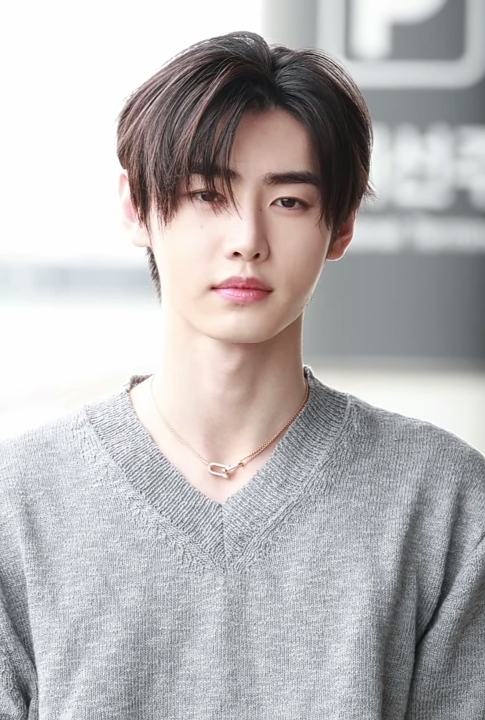
พัก ซ็อง-ฮุน

| name = พัค ซองฮุน
| image = 240408 Park Sung-hoon (2).jpg
| image_caption = ซองฮุนในเดือนเมษายน 2024
| native_name = 박성훈
| native_name_lang = ko
| birth_place = โซล เกาหลีใต้
| years_active = 2010–ปัจจุบัน
| module = Infobox musical artist
| embed = yes
| genre = เคป็อป
| instrument = เสียงร้อง
| years_active = 2020–ปัจจุบัน
| label = Belift Lab|Belift
| current_member_of = เอนไฮเพน
| module2 = Infobox figure skater
| embed = yes
| country = South Korea
| formercoach = ชี ฮยอนจองรยู นัมฮุนชิน เฮอาซุกฮัน ซุงมี
| formerchoreographer = สก็อตต์ บราวน์Shin Yea-ji (figure skater born 1988)|ชิน ยี-จิดรูว์ มีกินส์อากิโกะ ซูซุกิKenji Miyamoto (figure skater)|เคนจิ มิยาโมโตะเทซึคาสุ นากาชิมะ
| formertraininglocations = Korea National Training Center|Taereung, เกาหลีใต้
| beganskating = 2010
| retired = 2020
| combined total = 163.76
| combined date = 2018 CS Asian Figure Skating Trophy|2018 CS Asian Open Trophy
| SP score = 58.62
| SP date = 2018 CS Asian Figure Skating Trophy|2018 CS Asian Open Trophy
| FS score = 105.14
| FS date = 2018 CS Asian Figure Skating Trophy|2018 CS Asian Open Trophy
| module3 = Infobox Korean name
| child = yes
| hanja = !
| mr = Pak Sŏnghun
| rr = Bak Seonghun
พัค ซองฮุน (; เกิด 8 ธันวาคม ค.ศ. 2002) เป็นนักร้องชาวเกาหลีใต้ อดีตพรีเซนเตอร์และนักสเกตลีลา ปัจจุบันเป็นสมาชิกของเอนไฮเพน ซองฮุนเป็นผู้ชนะเลิศเหรียญเงินรุ่นจูเนียร์ปี 2016, 2017 และเป็นผู้ชนะเลิศเหรียญทองเอเชียนักสเกตลีลาประจำปี 2015 และเป็นผู้ชนะเลิศเหรียญทอง Lombardia Trophy ประจำปี 2015 ซองฮุนยังได้รับรางวัลเหรียญเงินในการแข่งขันมือใหม่ปี 2013 และในการแข่งขันจูเนียร์ปี 2014 ของSouth Korean Figure Skating Championships|การแข่งขันสเกตลีลาเกาหลีใต้
== ผลงานการเพลง ==
== ผลงานการแสดง ==
=== เว็บซีรีส์ ===
| class="wikitable plainrowheaders"
|+
! scope="col" | ปี
! scope="col" | เรื่อง
! scope="col" | บทบาท
! scope="col" | หมายเหตุ
! scope="col" class="unsortable" |
|-
! scope="row" | 2022
| "Mimicus"
| ตัวเอง
| คามีโอ
|
|-
|
== อ้างอิง ==
Reflist|refs=
== แหล่งข้อมูลอื่น ==
*
*
หมวดหมู่:บุคคลที่เกิดในปี พ.ศ. 2545
หมวดหมู่:ศิลปินสังกัดไฮบ์คอร์ปอเรชัน
หมวดหมู่:นักร้องชายชาวเกาหลีใต้ในศตวรรษที่ 21
หมวดหมู่:ไอดอลชายชาวเกาหลีใต้
หมวดหมู่:นักร้องจากโซล